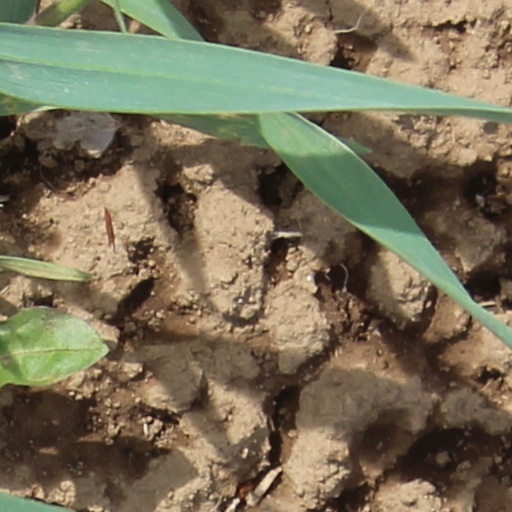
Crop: wheat